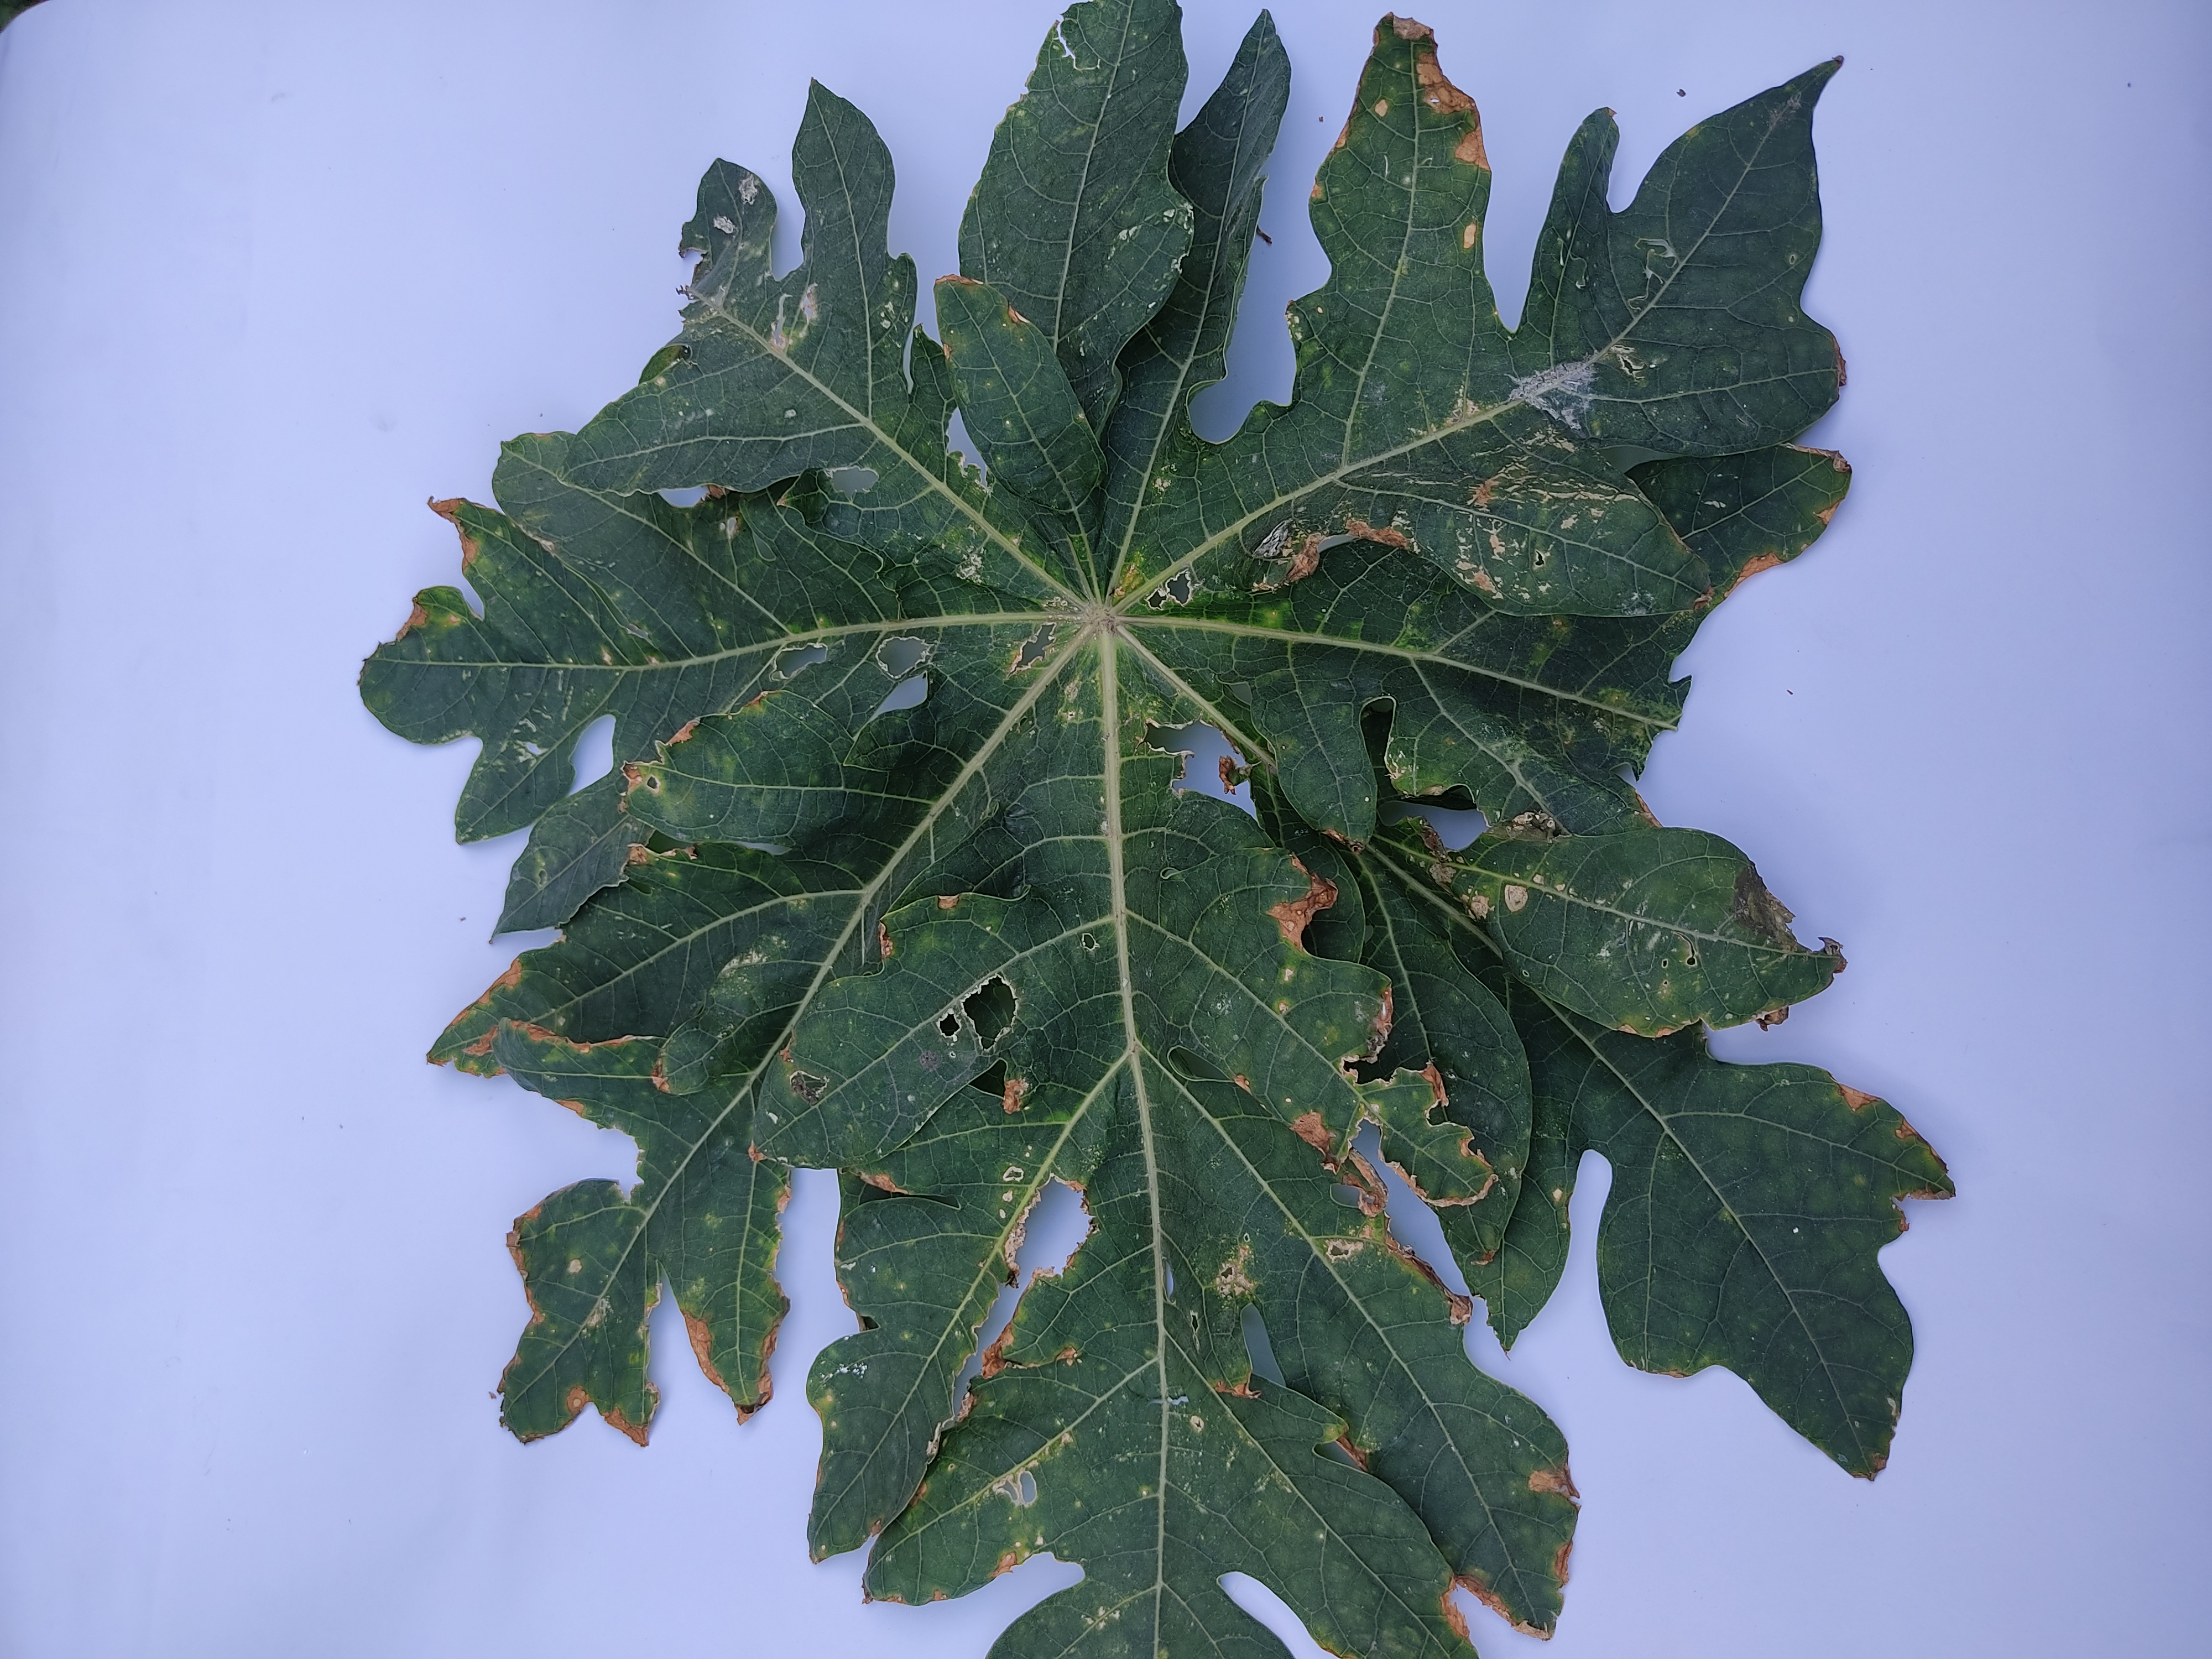
Label: Mite Disease